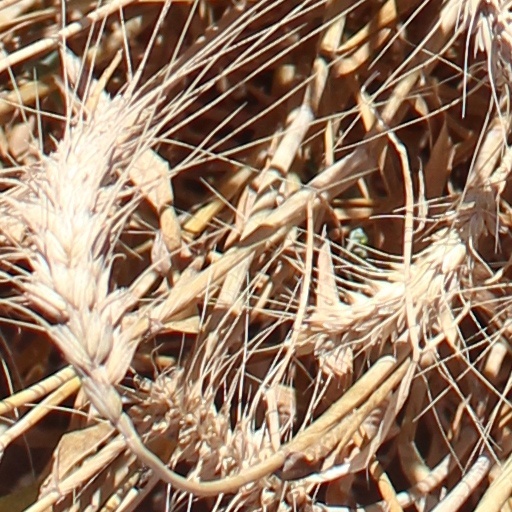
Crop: wheat